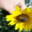
Label: sunflower